Civitavecchia

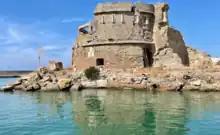
Roman Torre di Lazzaretto

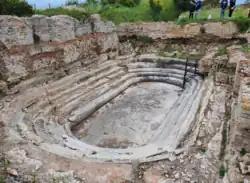
Roman baths of Aquae Tauri

The modern inner harbour (darsena) rests on ancient foundations many of which can be seen and whose shape is still very much the same as it was in Trajan's time. It had a curved breakwater on the southern side and a straight one to the north with arches to reduce the waves which still exist.